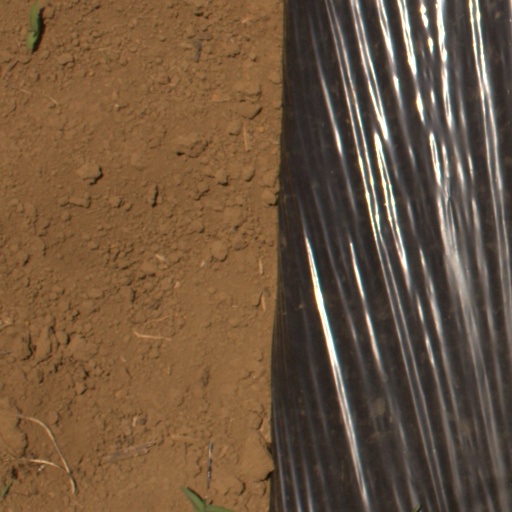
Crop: Jerusalem artichoke